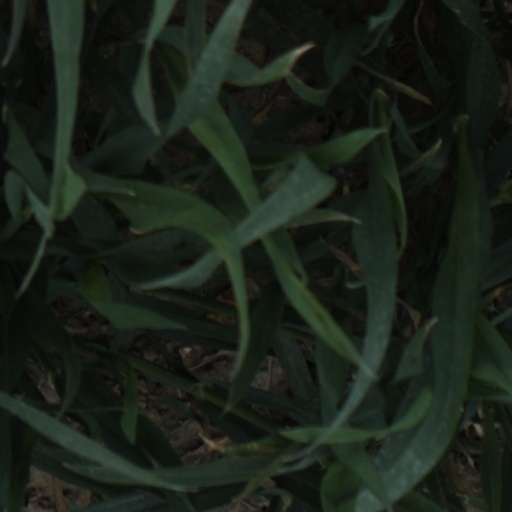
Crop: wheat